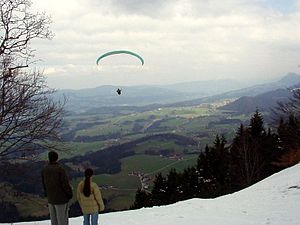
Gaisberg (Salzburg)
Paraglider som flyver østover fra toppen af Gaisberg
Gaisberg er et bjerg øst for Salzburg i Østrig. Det hører til Osterhorngruppen, der er en del af de Nordlige kalkalper, mellem Lammertal og Wolfgangsee. Det går en bussrute fra Salzburg til bjerget, som er et populært vintersportssted, men som også kan tilbyde andre fritidsaktiviteter som vandreture, bjergcykling og paragliding. På toppen af bjerget står en 100 m høj TV- og radiosender, som blev bygget i 1956. Fra 1887 til 1928 gik der en tandhjulsbane, Gaisbergbahn, fra byen og til toppen af bjerget, men i 1929 blev den nedlagt da man byggede vej til toppen.